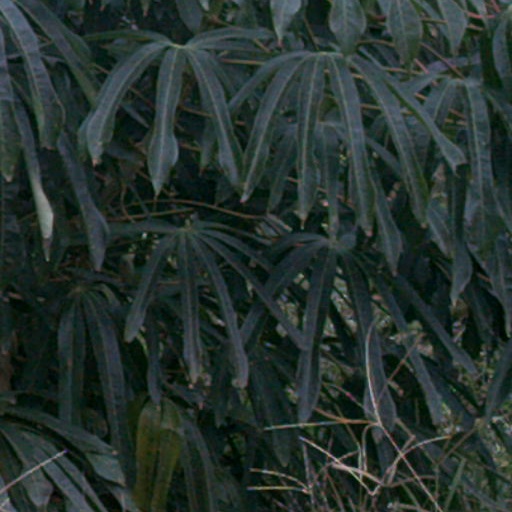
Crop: cassava